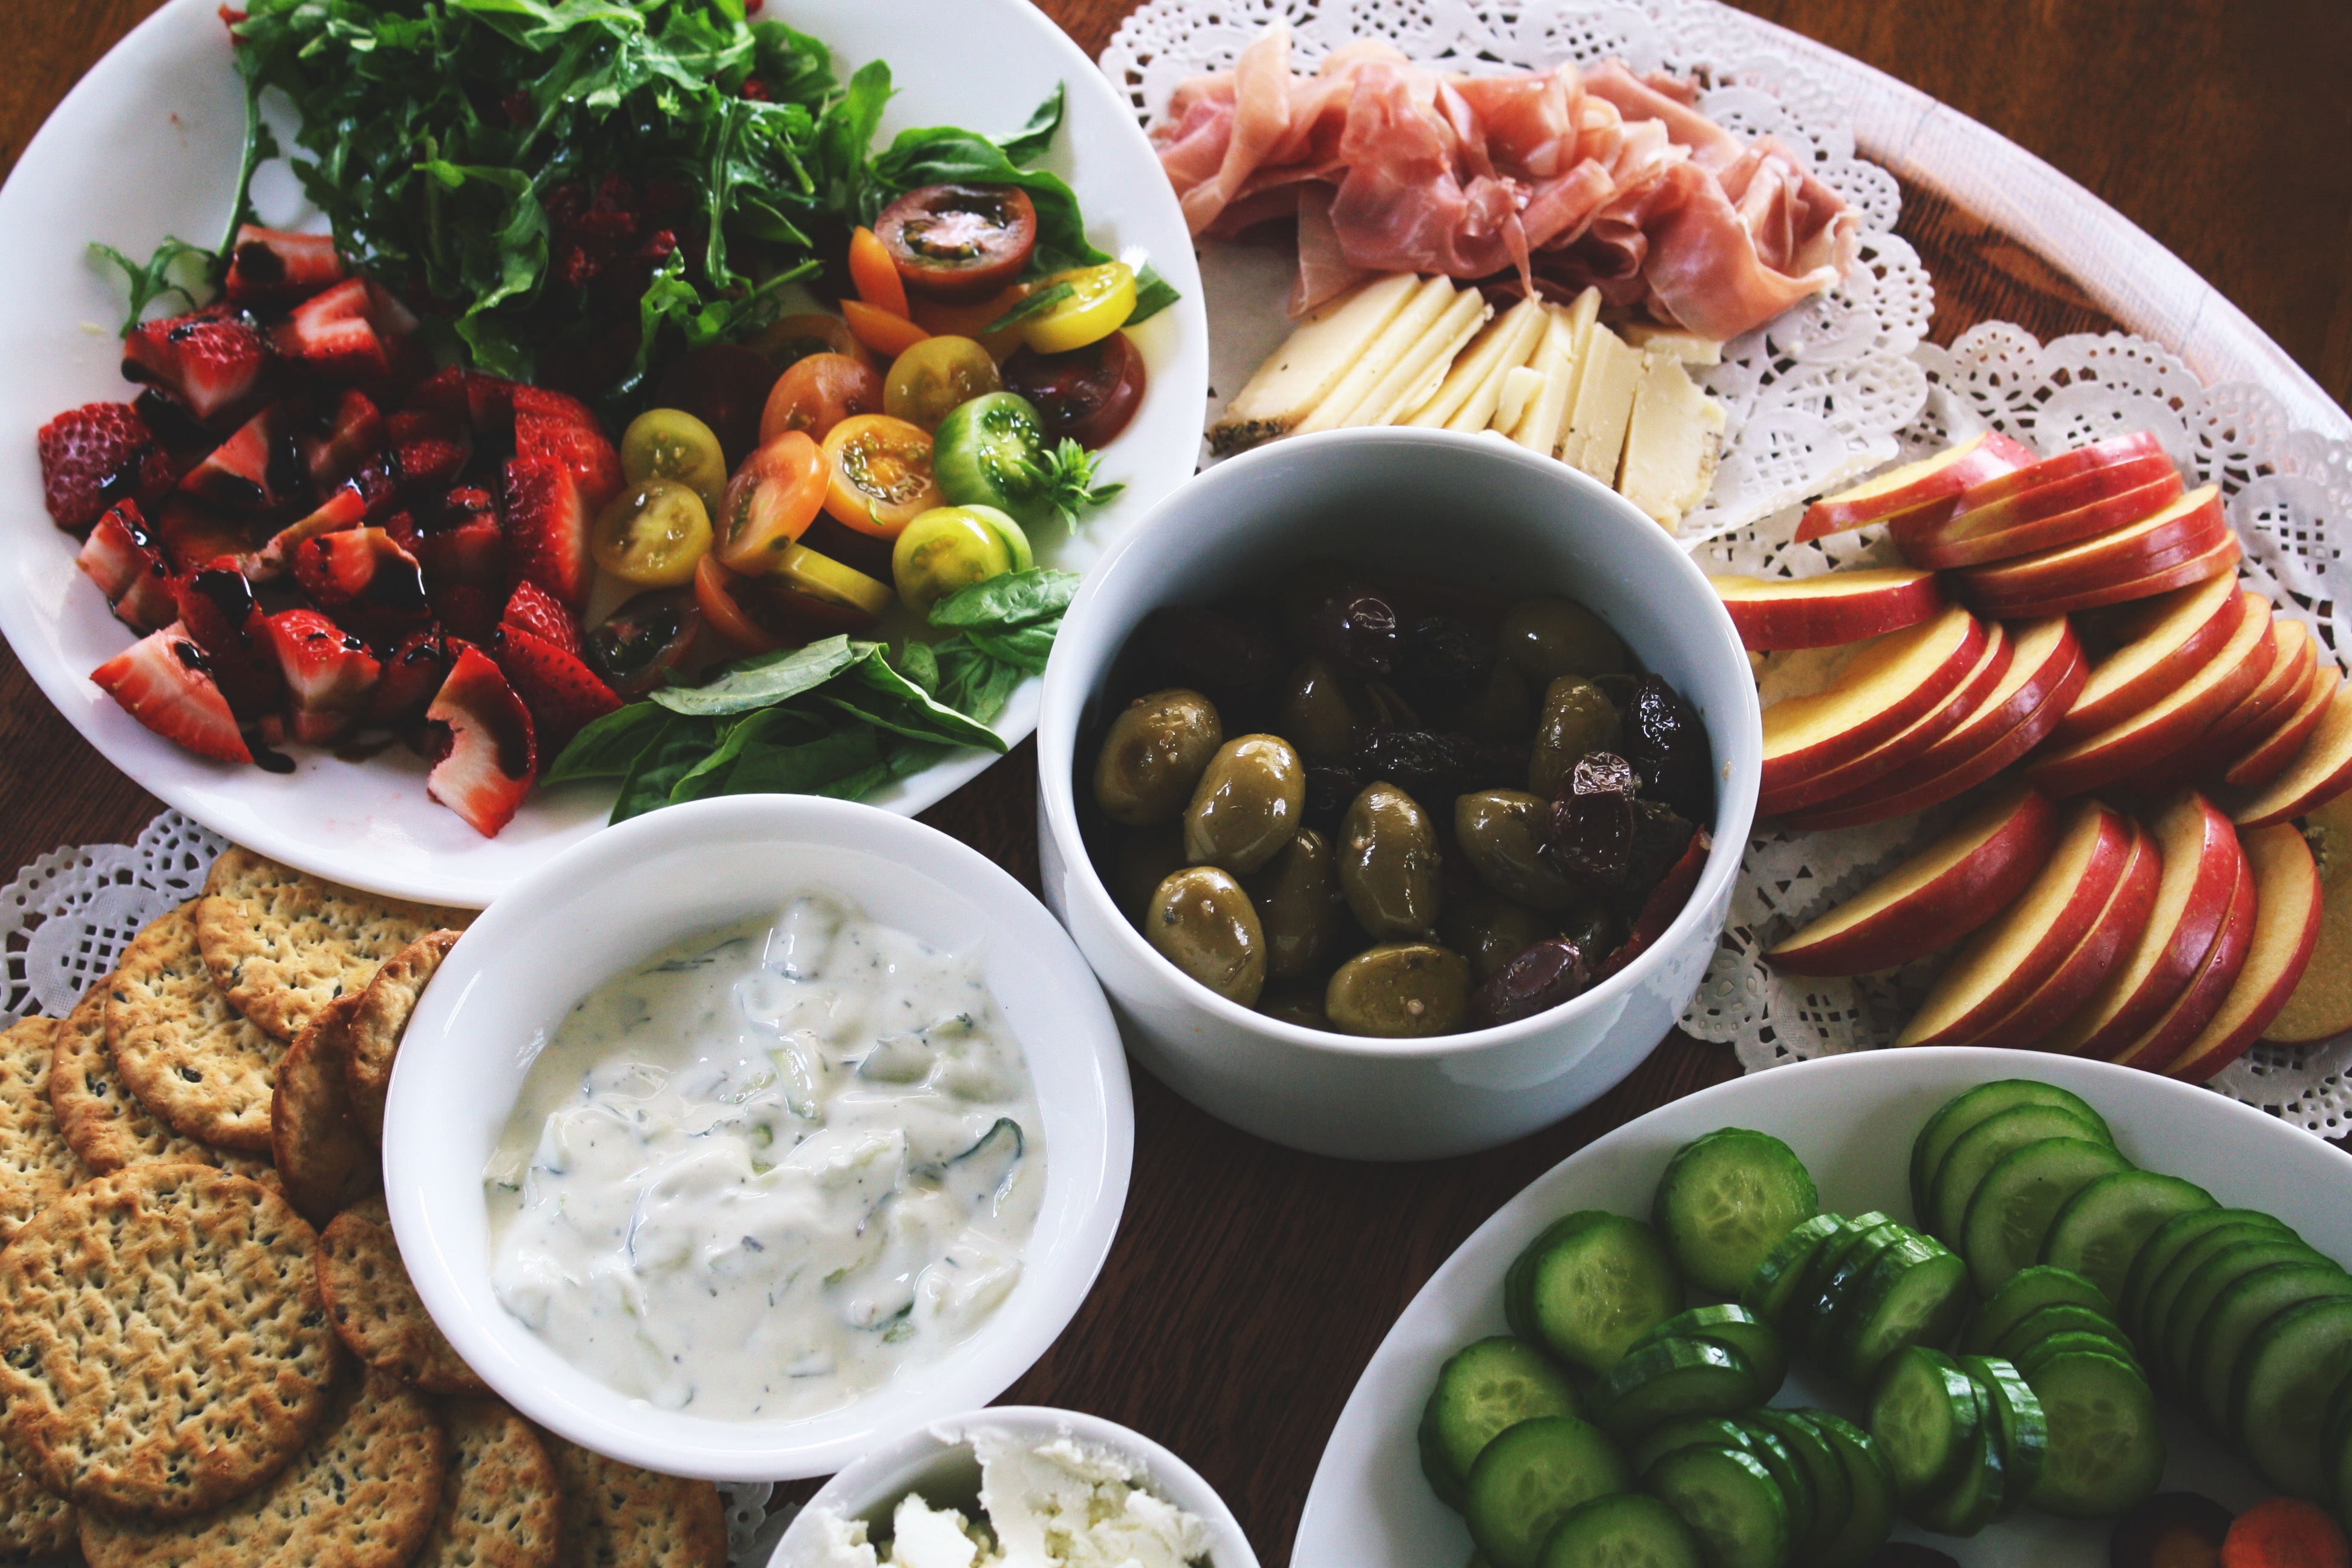
dish, cuisine, food, meal, ingredient, lunch, produce, vegetarian food, comfort food, meze, appetizer, salad, breakfast, side dish, antipasto, recipe, finger food, brunch, Lalab, vegetable, vegan nutrition, banchan, korean food